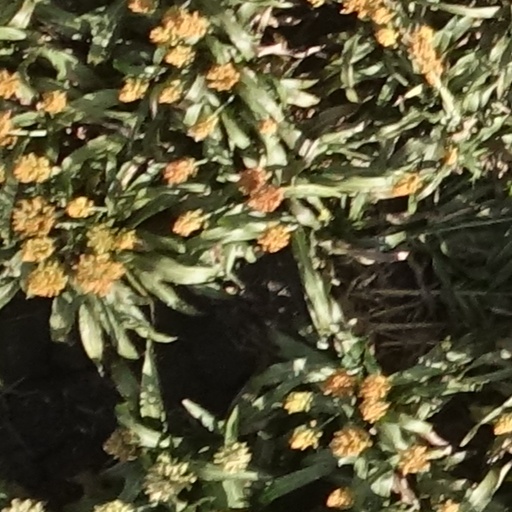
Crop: sorghum